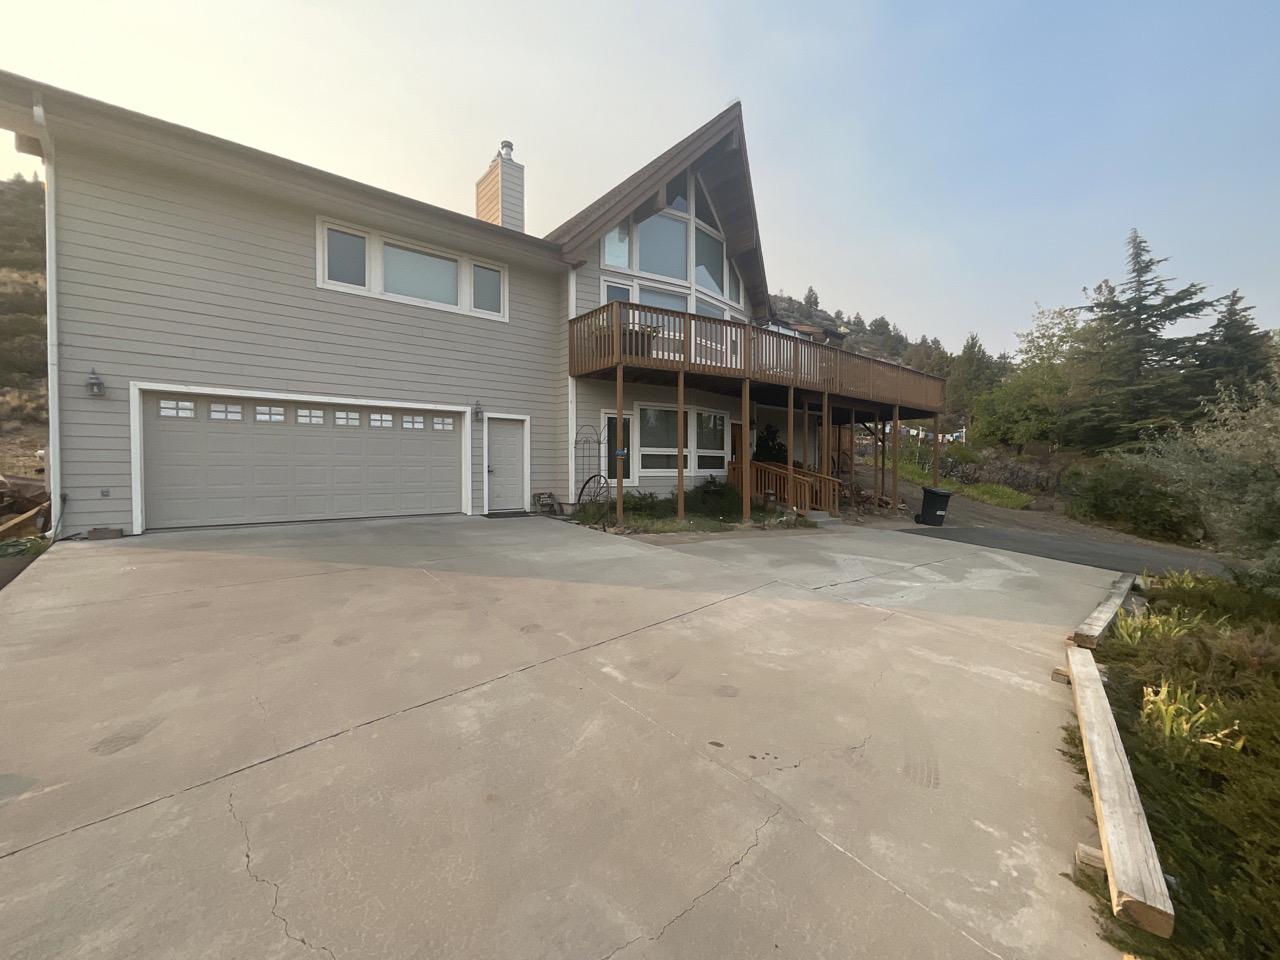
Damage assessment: no_damage